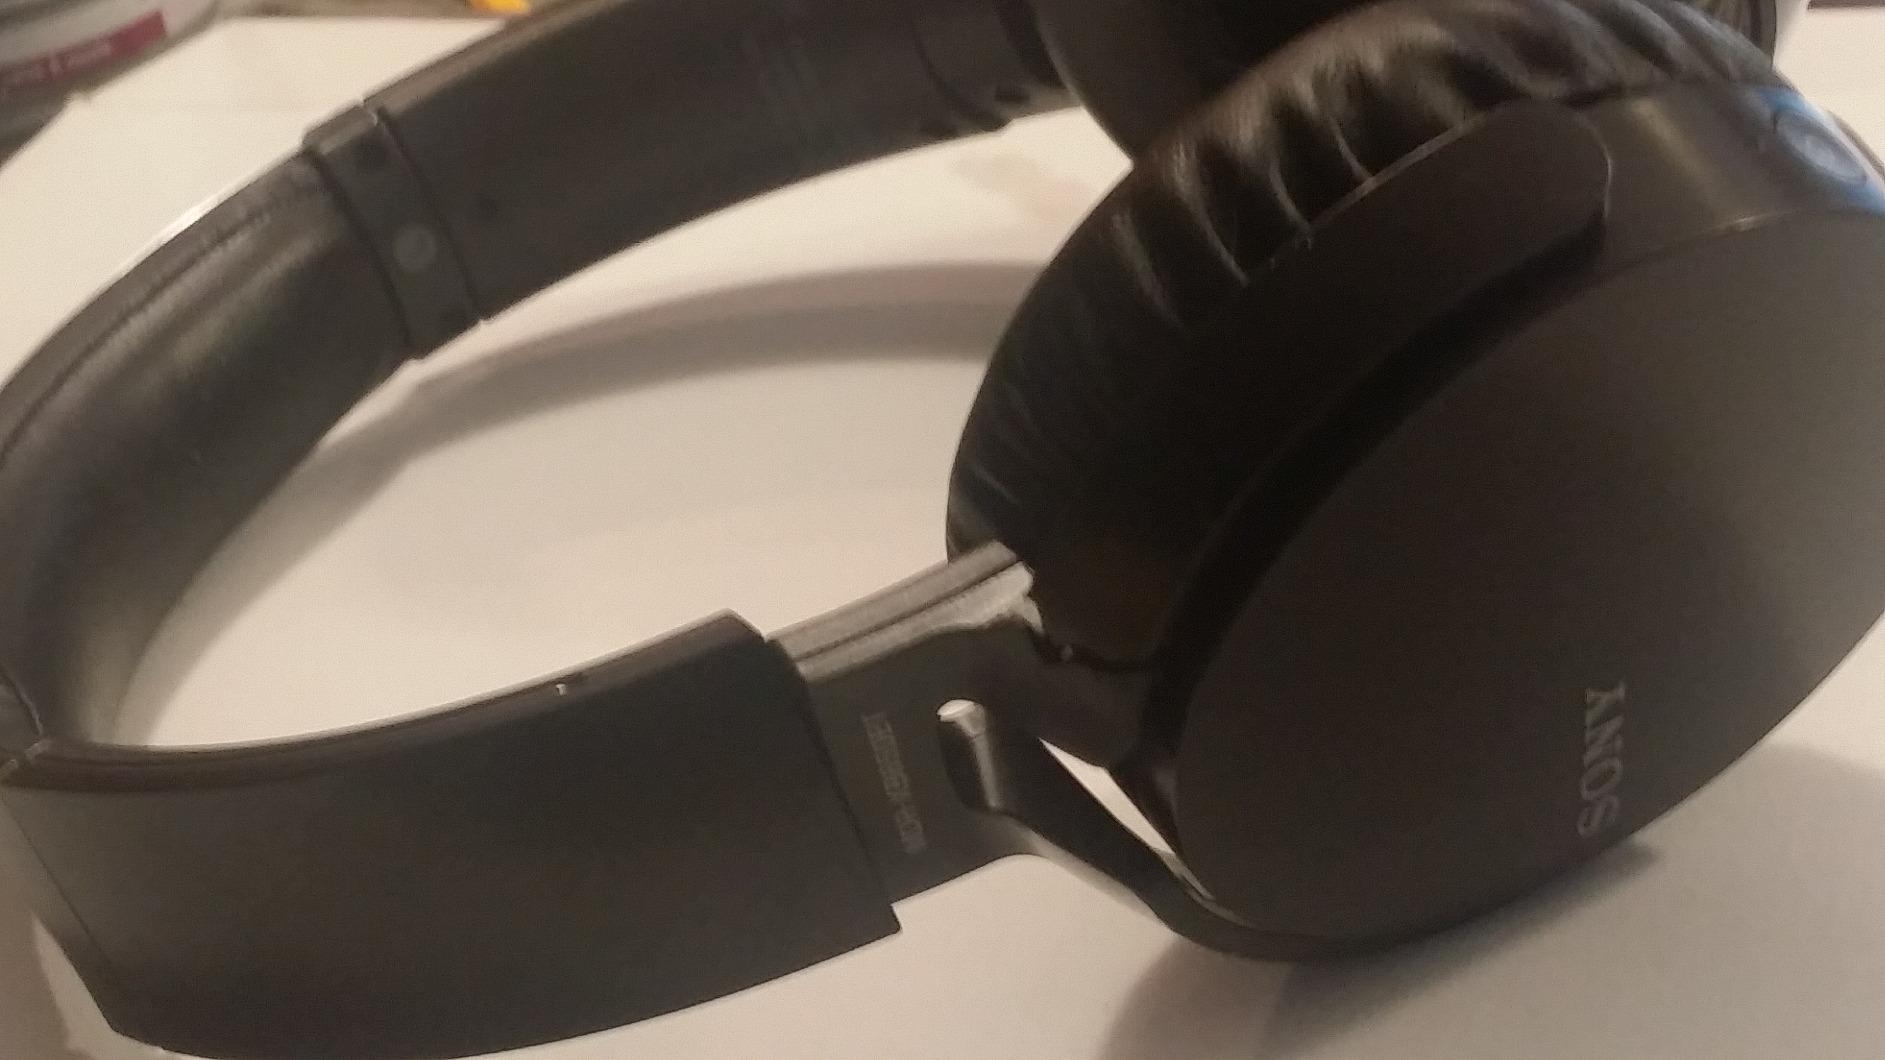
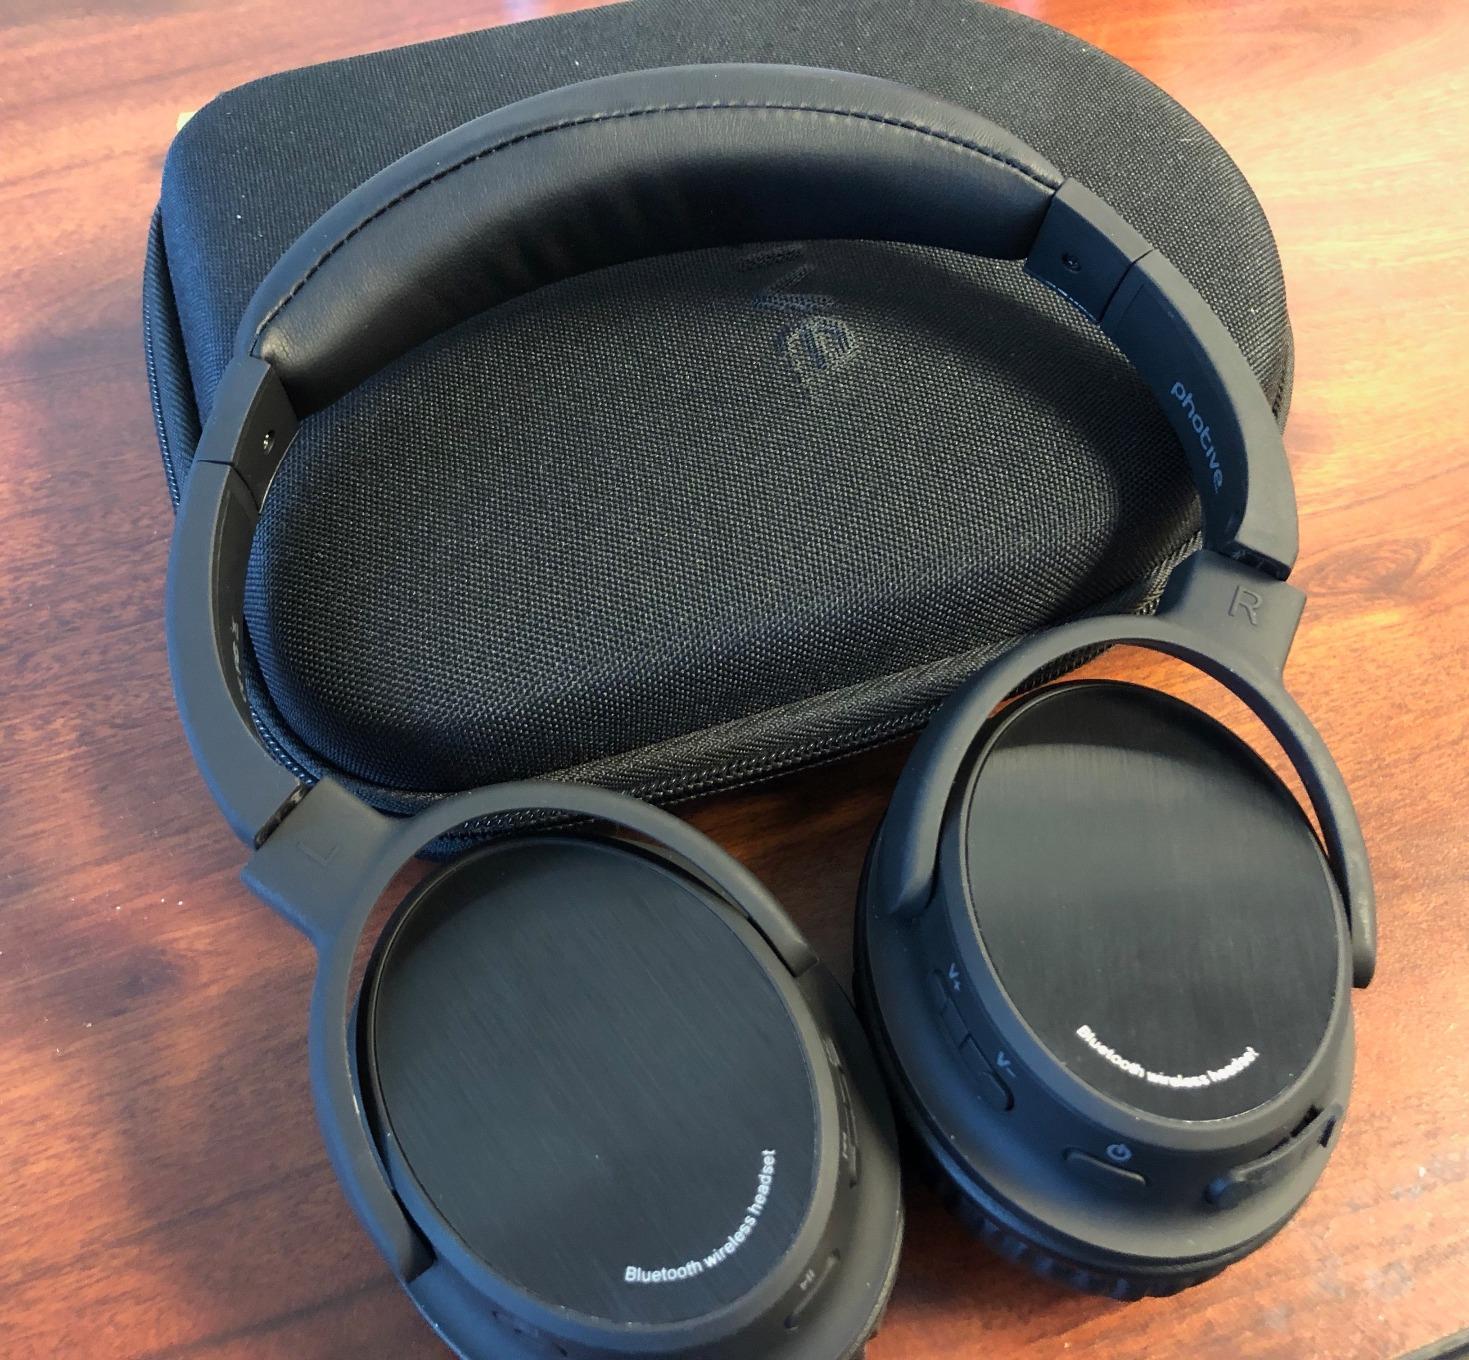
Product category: headphones
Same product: no